Paramount chief

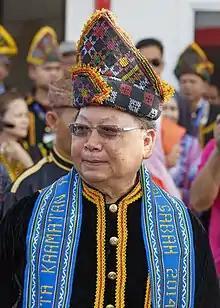
The current Huguan Siou.

Huguan Siou is the paramount leader for the Kadazandusun Murut indigenous community in Sabah. The current and the second Huguan Siou is Joseph Pairin Kitingan. The office is near sacred and can be left vacant if no one is deemed worthy to hold the title.